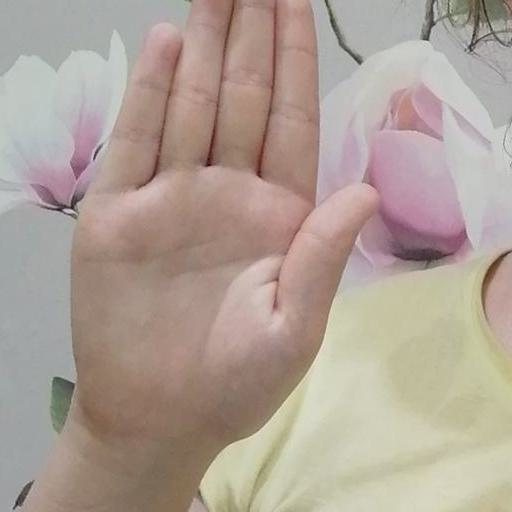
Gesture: stop